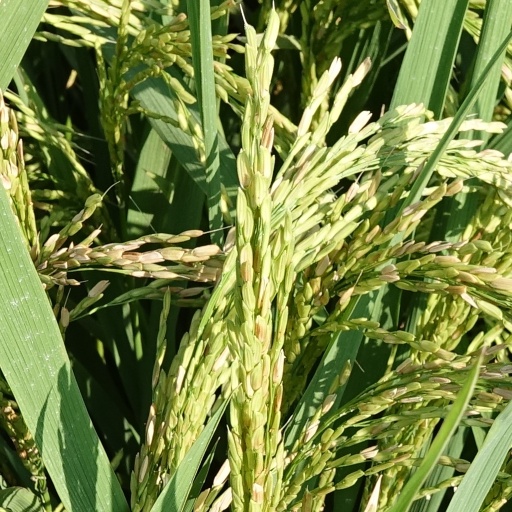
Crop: rice